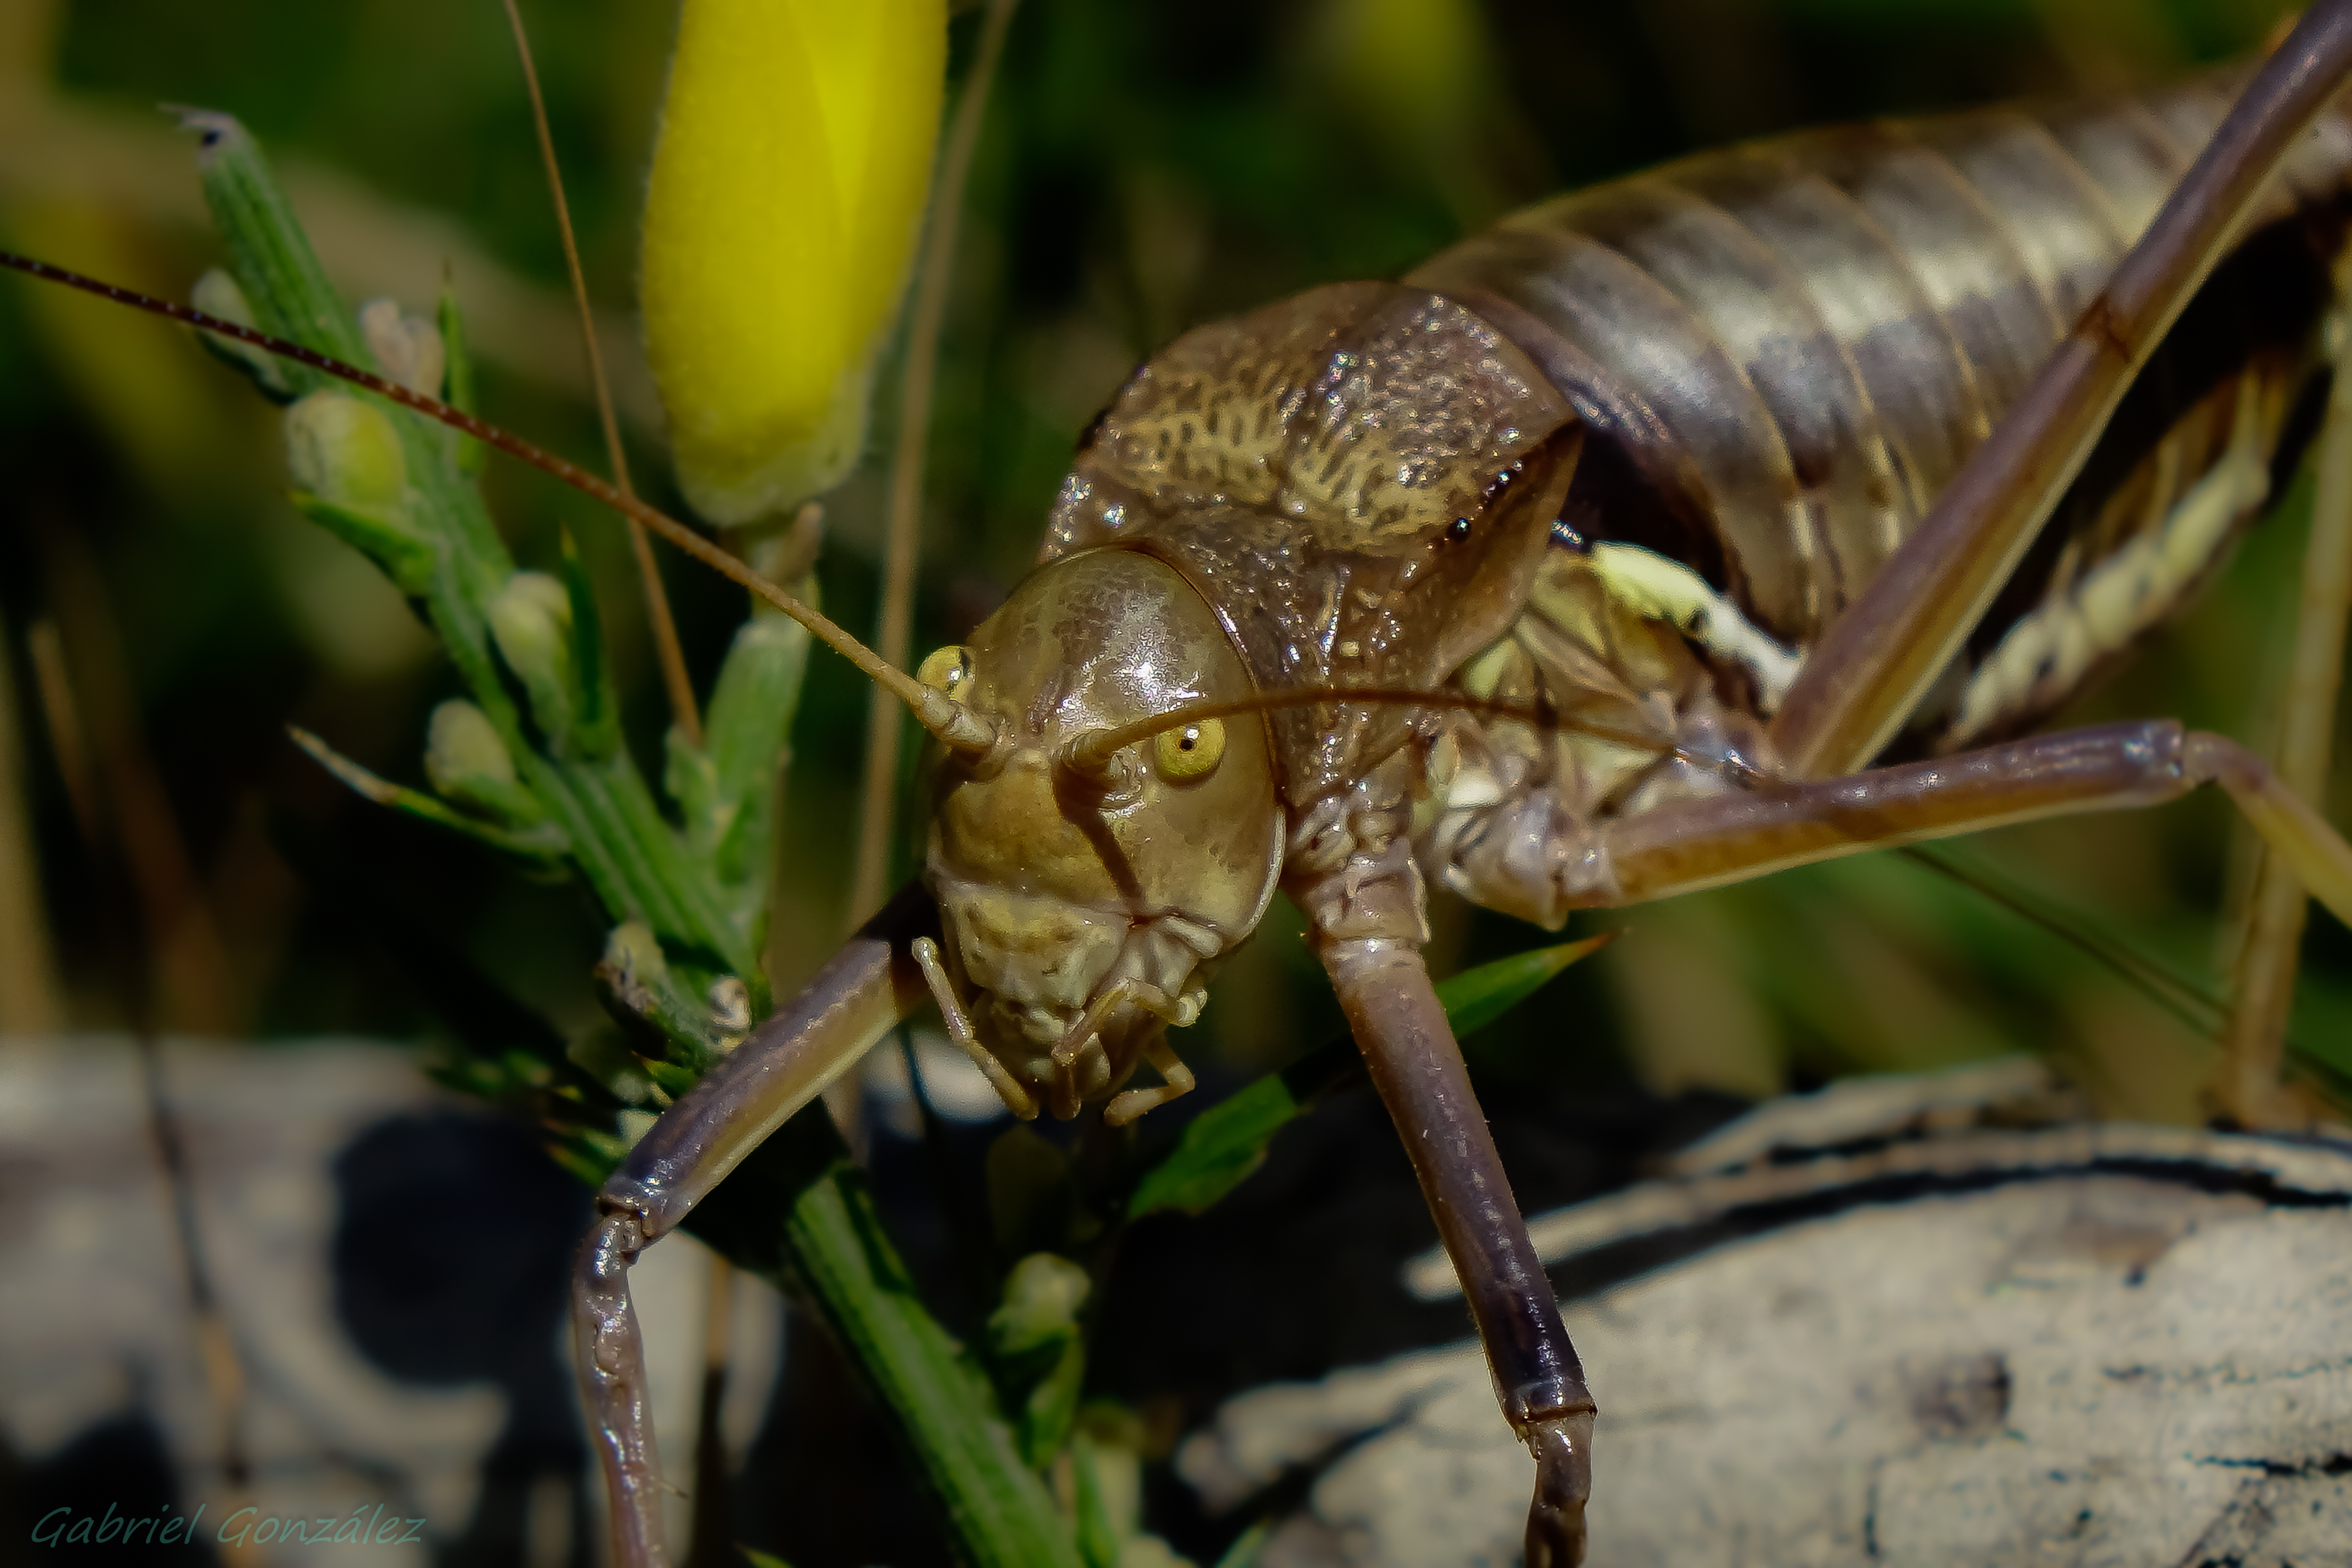
nature, fly, wildlife, insect, macro, fauna, invertebrate, cricket, close up, animals, naturaleza, grasshopper, locust, ggl1, gaby1, xovesphoto, animales, sonyrx10, rx10, gphoto, gabrielcorua, xelodegalicia, macro photography, true bugs, cricket like insect